Toshiro Mifune

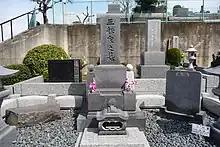
The Mifune family tomb in Kawasaki, Kanagawa

In 1992, Mifune began suffering from a serious unknown health problem. It has been variously suggested that he destroyed his health with overwork, suffered a heart attack, or experienced a stroke. He retreated from public life and remained largely confined to his home, cared for by his estranged wife Sachiko. When she died from pancreatic cancer in 1995, Mifune's physical and mental state declined rapidly.